Small nucleolar RNA SNORD16

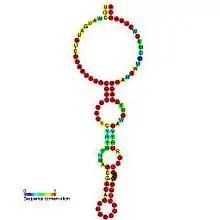
Predicted secondary structure and sequence conservation of SNORD16

In molecular biology, snoRNA U16 (also known as SNORD16) is a non-coding RNA (ncRNA) molecule which functions in the modification of other small nuclear RNAs (snRNAs). This type of modifying RNA is usually located in the nucleolus of the eukaryotic cell which is a major site of snRNA biogenesis. It is known as a small nucleolar RNA (snoRNA) and also often referred to as a guide RNA.